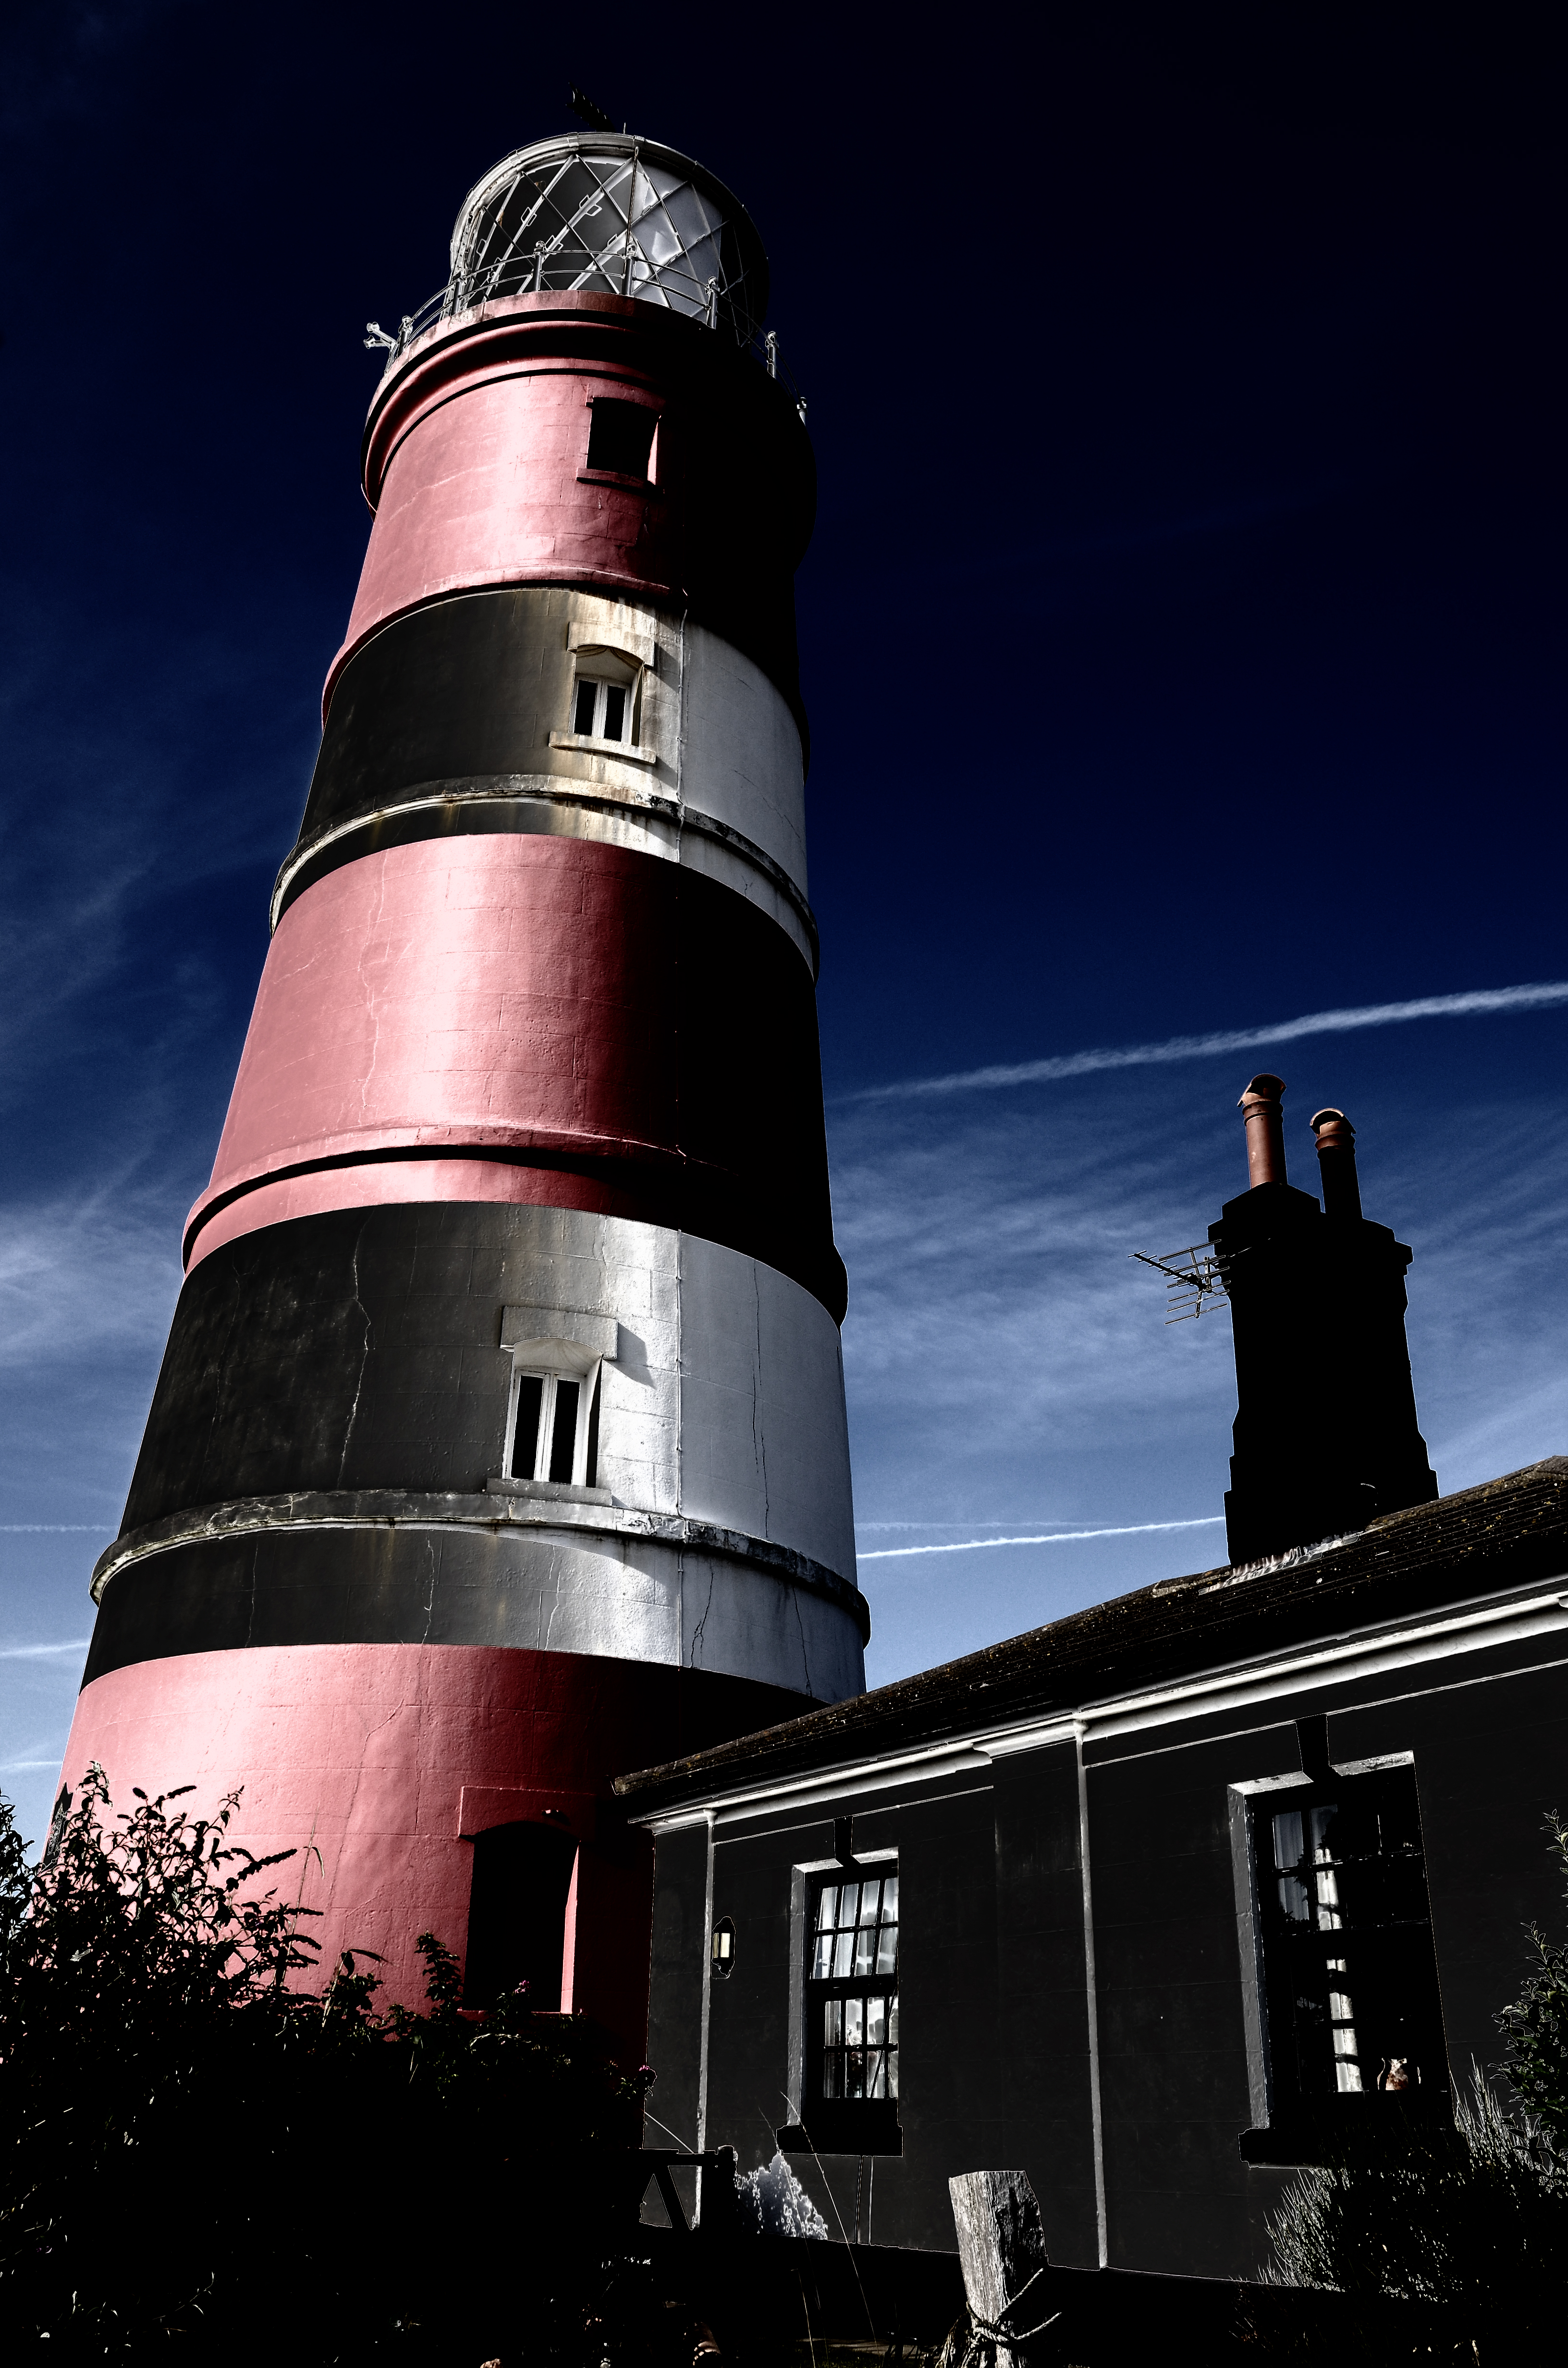
light, lighthouse, night, tower, nikon, sigma, d7000, norfolk, happisburgh, atmosphere of earth